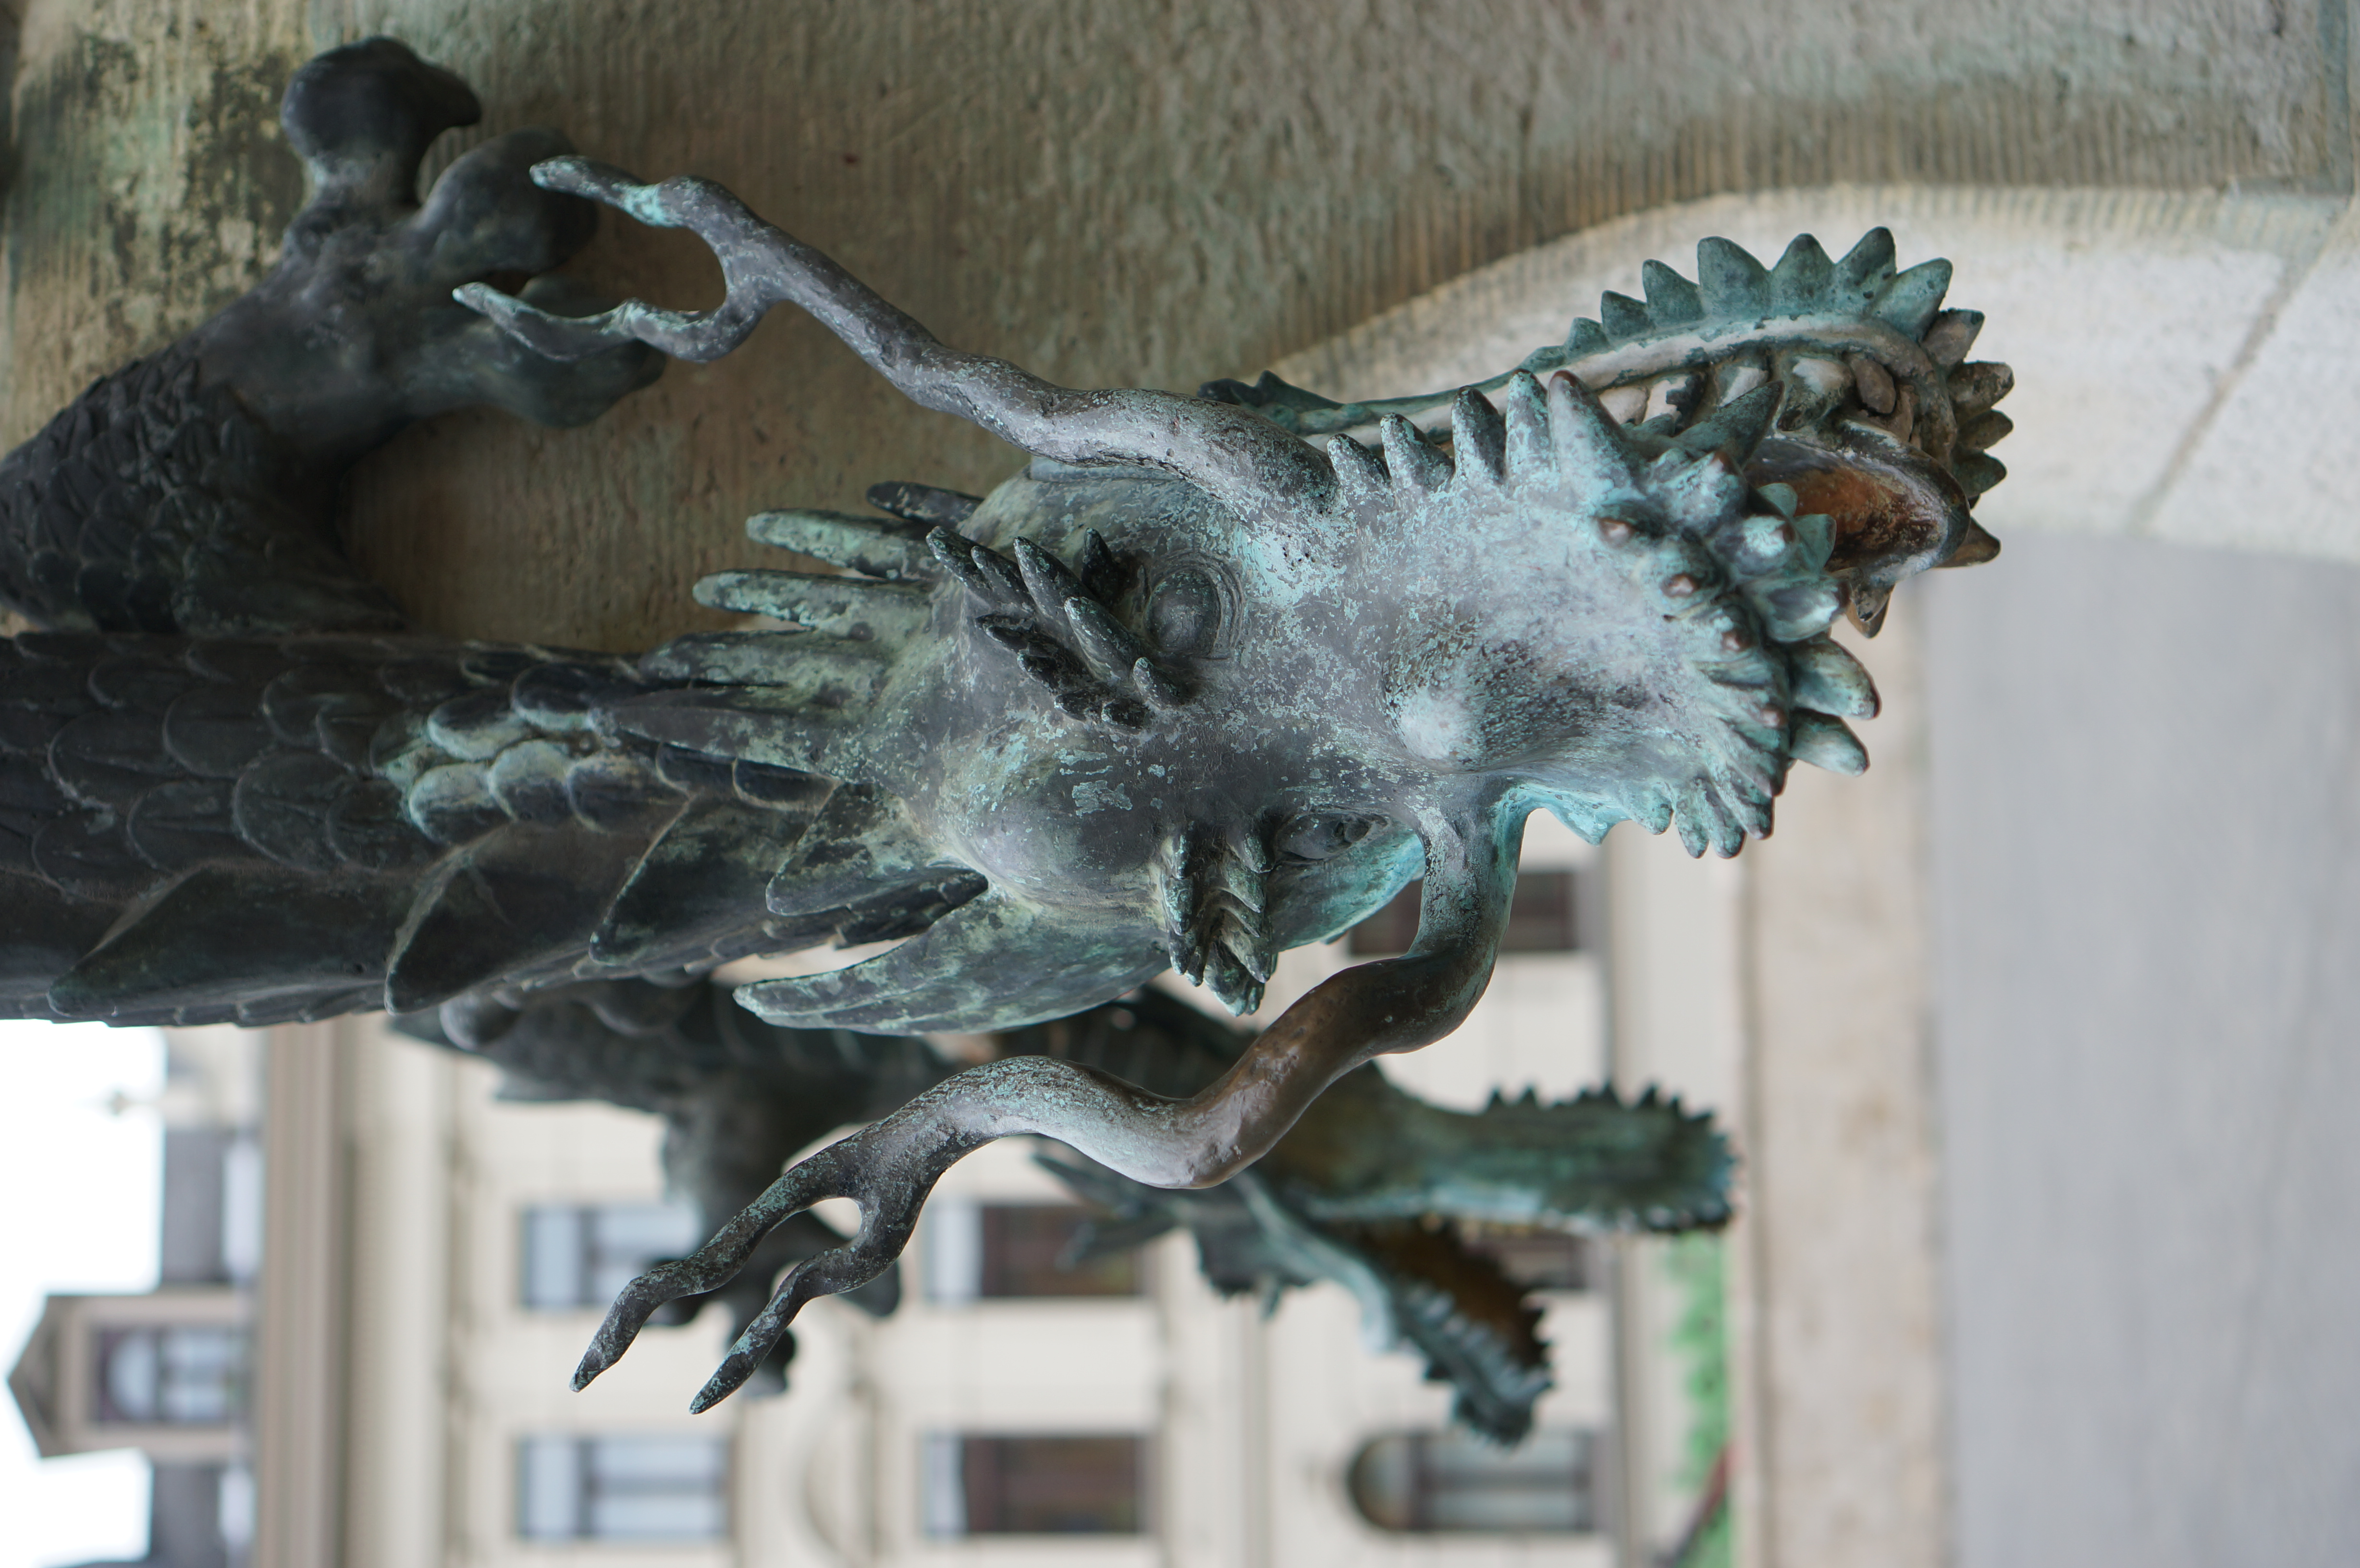
monument, statue, material, gargoyle, sculpture, 2014, art, 35mm, germany, deutschland, sony, carving, nex, nex6, halle, saxonyanhalt, sachsenanhalt, steffenzahn, sonye1835mmoss